James and Amy Burnham Farmstead

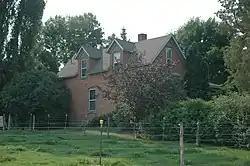
The house in 2012

The James and Amy Burnham Farmstead is a farm with a historic house in Richmond, Utah. It was built in 1895 for James Lewis Burnham and his wife, née Amy Blanche Penrose, who lived here with their twelve children. It was designed in the Victorian Eclectic style. It belonged to David Miller Ross from 1920 to 1928, when it was acquired by the Erickson family. It was purchased by Pete Schropp in 1986. It has been listed on the National Register of Historic Places since October 8, 2004.